Antonio Maffei da Volterra

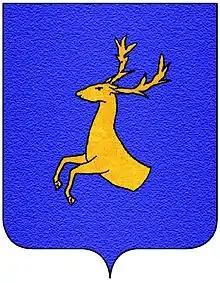
Coat of arms of Maffei family

Antonio Maffei da Volterra (1450 – 3 May 1478) was an Italian presbyter, clergyman, and Papal notary. He was born into a noble family in the town of Volterra, then part of the Florentine Republic ruled by the Medici family. He is best remembered for the role he played in the Pazzi conspiracy, a plot to remove the Medici from power by those dissatisfied with their rule. Maffei was exasperated against Lorenzo since the sacking of Volterra.